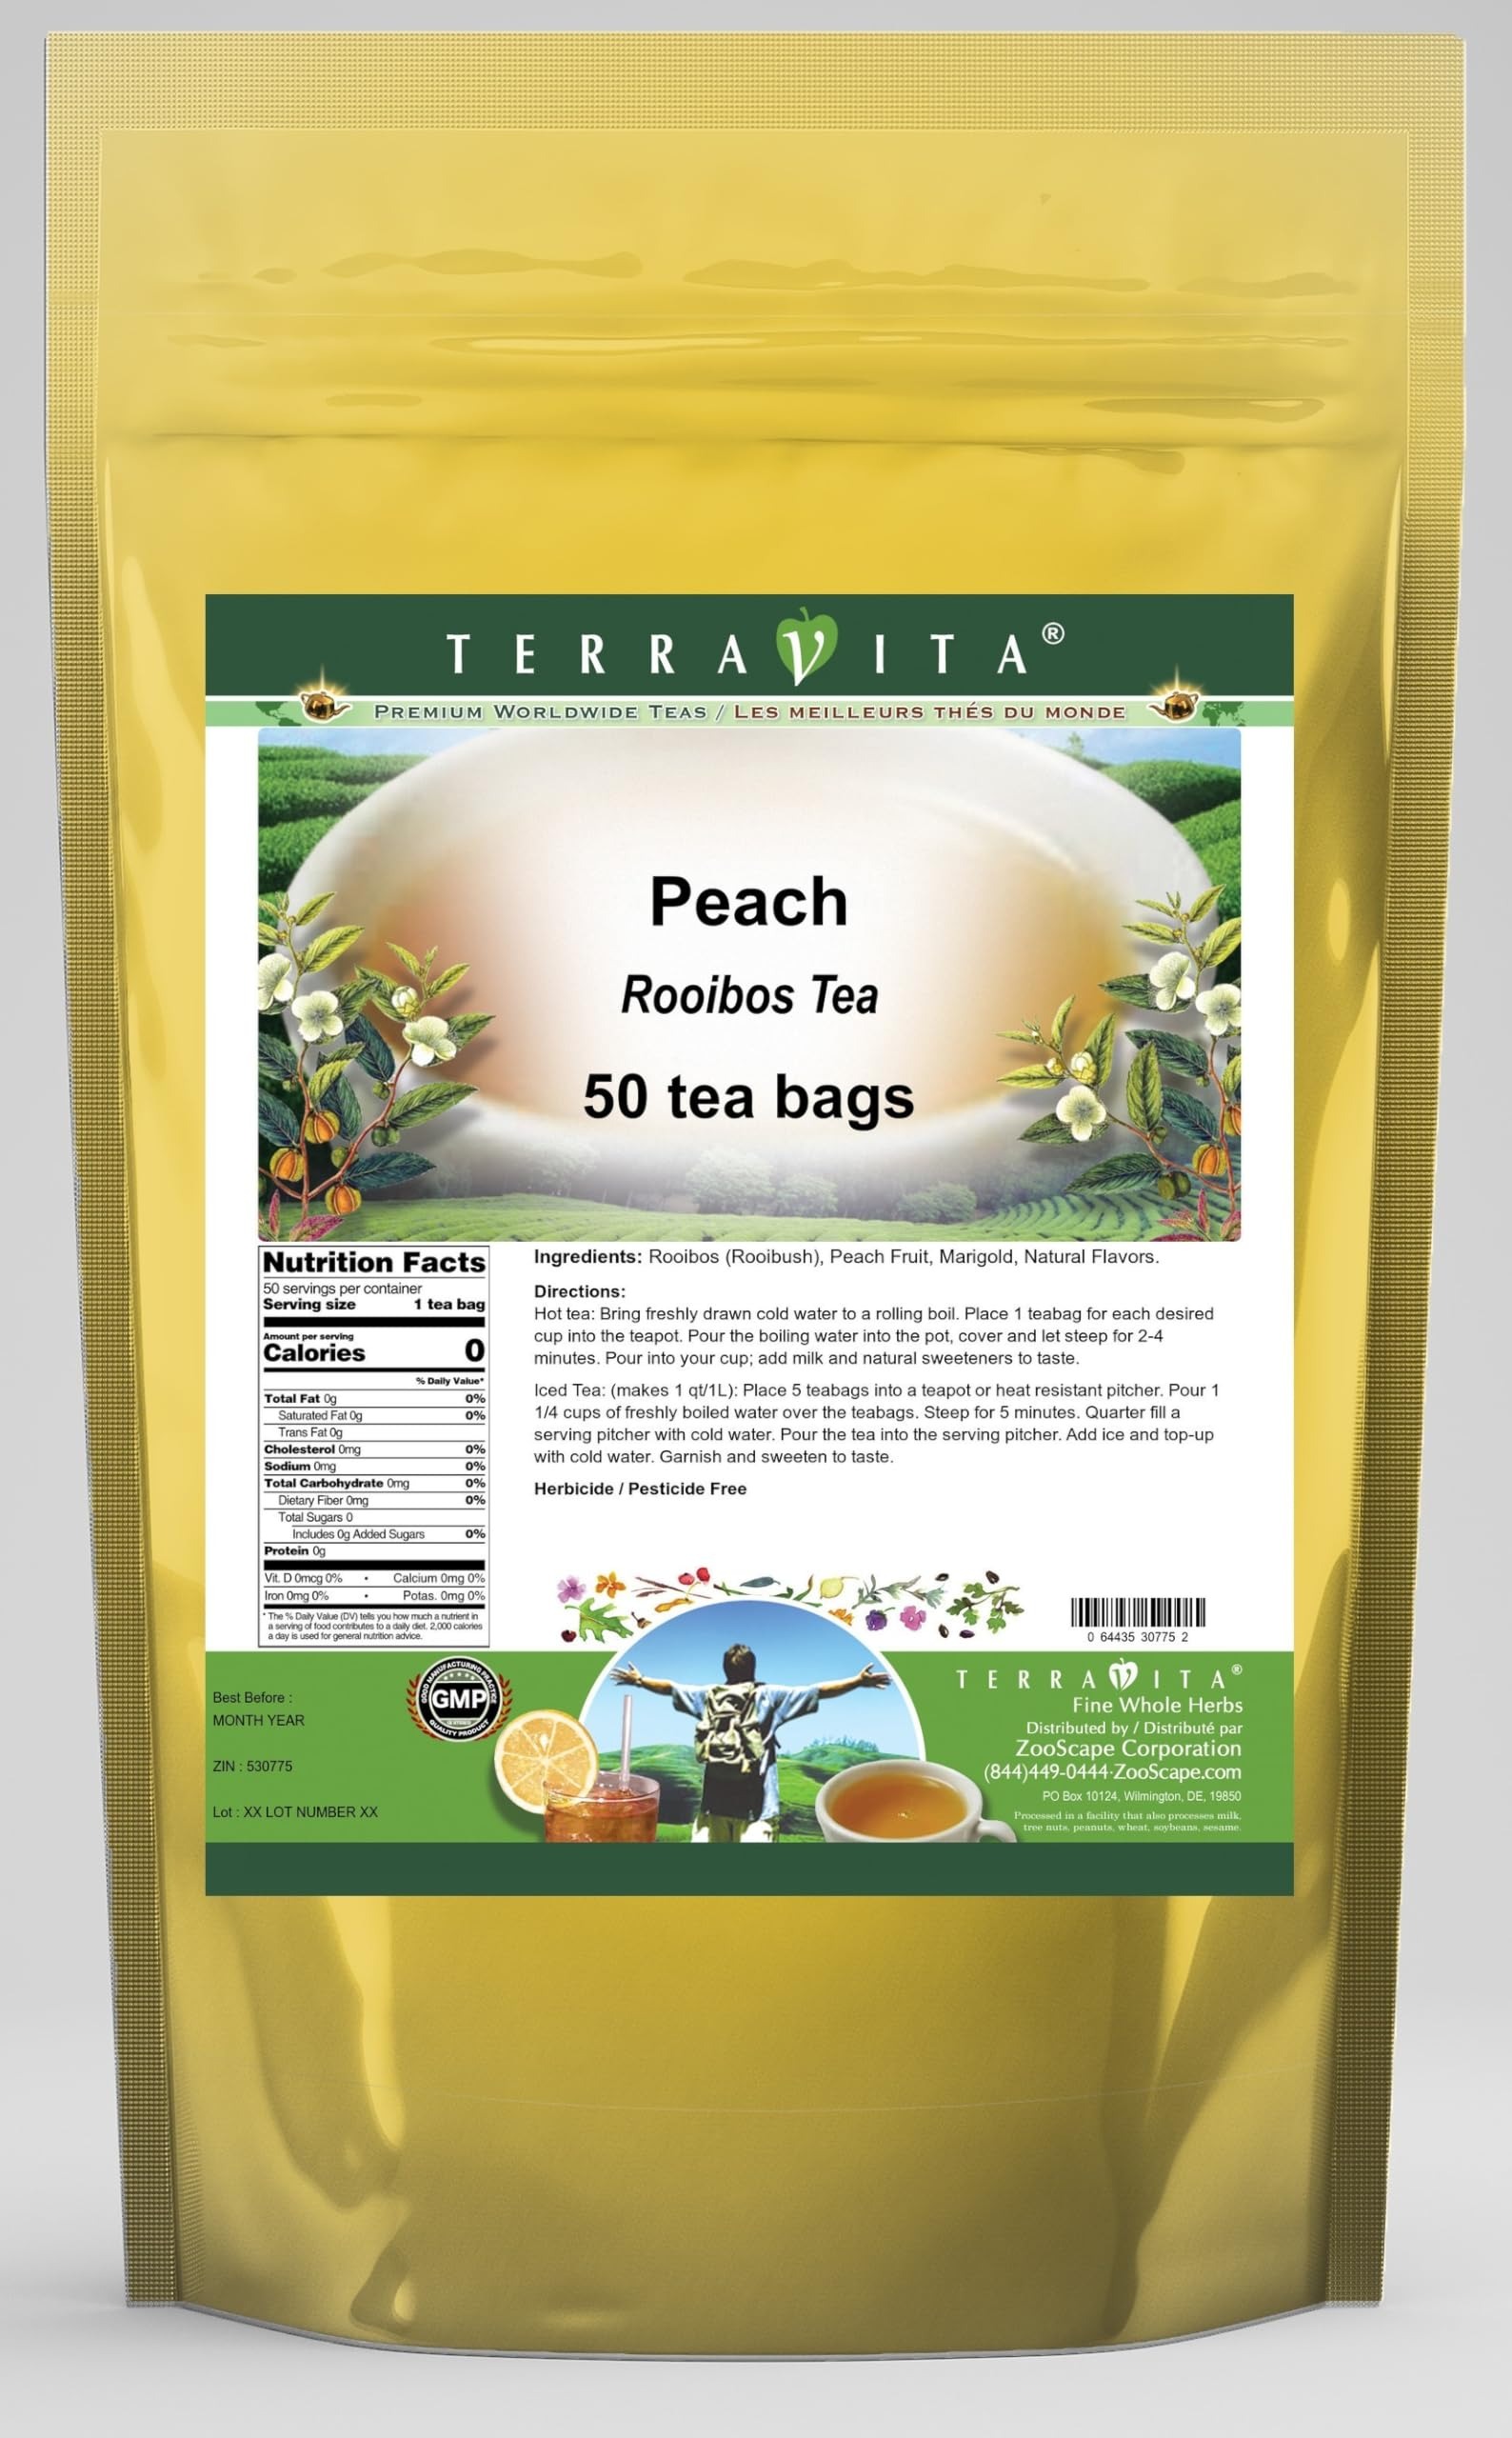
Item Name: Peach Rooibos Tea (50 tea bags, ZIN: 530775)
Bullet Point 1: Our Peach Rooibos Tea is a delightful flavored Rooibos tea with Peach Fruit and Marigold that you will really enjoy! - Ingredients: Rooibos tea, Peach Fruit, Marigold and natural peach flavor.
Bullet Point 2: No fillers.
Bullet Point 3: Manufacturer: TerraVita
Bullet Point 4: Size: 50 tea bags
Bullet Point 5: Rooibos Tea Bags - Packed in a convenient upright pouch!
Product Description: Our Peach Rooibos Tea is a delightful flavored Rooibos tea with Peach Fruit and Marigold that you will really enjoy! - Ingredients: Rooibos tea, Peach Fruit, Marigold and natural peach flavor. - Hot tea brewing method: Bring freshly drawn cold water to a rolling boil. Place 1 teabag for each desired cup into the teapot. Pour the boiling water into the pot, cover and let steep for 2-4 minutes. Pour into your cup; add milk and natural sweeteners to taste. - Iced tea brewing method: (to make 1 liter/quart): Place 5 teabags into a teapot or heat resistant pitcher. Pour 1 1/4 cups of freshly boiled water over the teabags. Steep for 5 minutes. Quarter fill a serving pitcher with cold water. Pour the tea into the serving pitcher. Add ice and top-up with cold water. Garnish and sweeten to taste. - TerraVita is an exclusive line of premium-quality, natural source products that use only the finest, purest and most potent ingredients found around the world. TerraVita is hallmarked by the highest possible standards of purity, potency, stability and freshness. All of our products are prepared with the highest elements of quality control, from raw materials through the entire manufacturing process, up to and including the moment that the bottles or bags are sealed for freshness and shipped out to you. Our highest possible standards are certified by independent laboratories and backed by our personal guarantee. - TerraVita exists to meet and ensure your family's health and wellness without the harmful effects of chemicals and health products. We strive to make all of our products affordable and reliable and are constantly searching the market to maintain our affordability and to look for new ways to serve you and the ones you love. TerraVita has become a trusted household name for man
Value: 50.0
Unit: Count

Price: 30.83